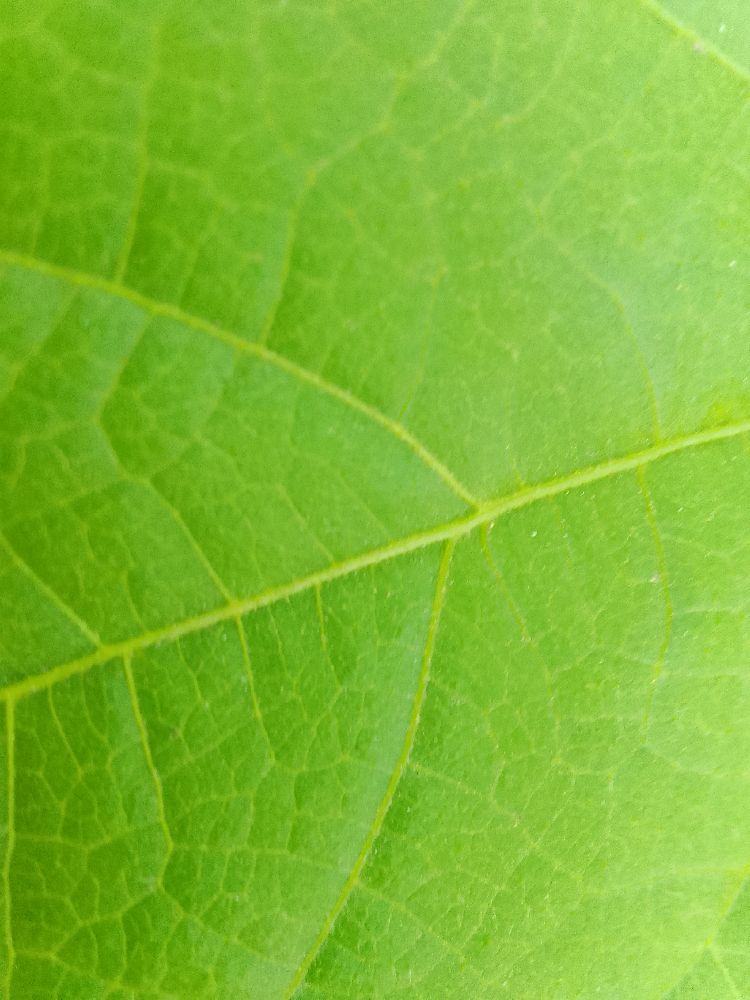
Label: healthy